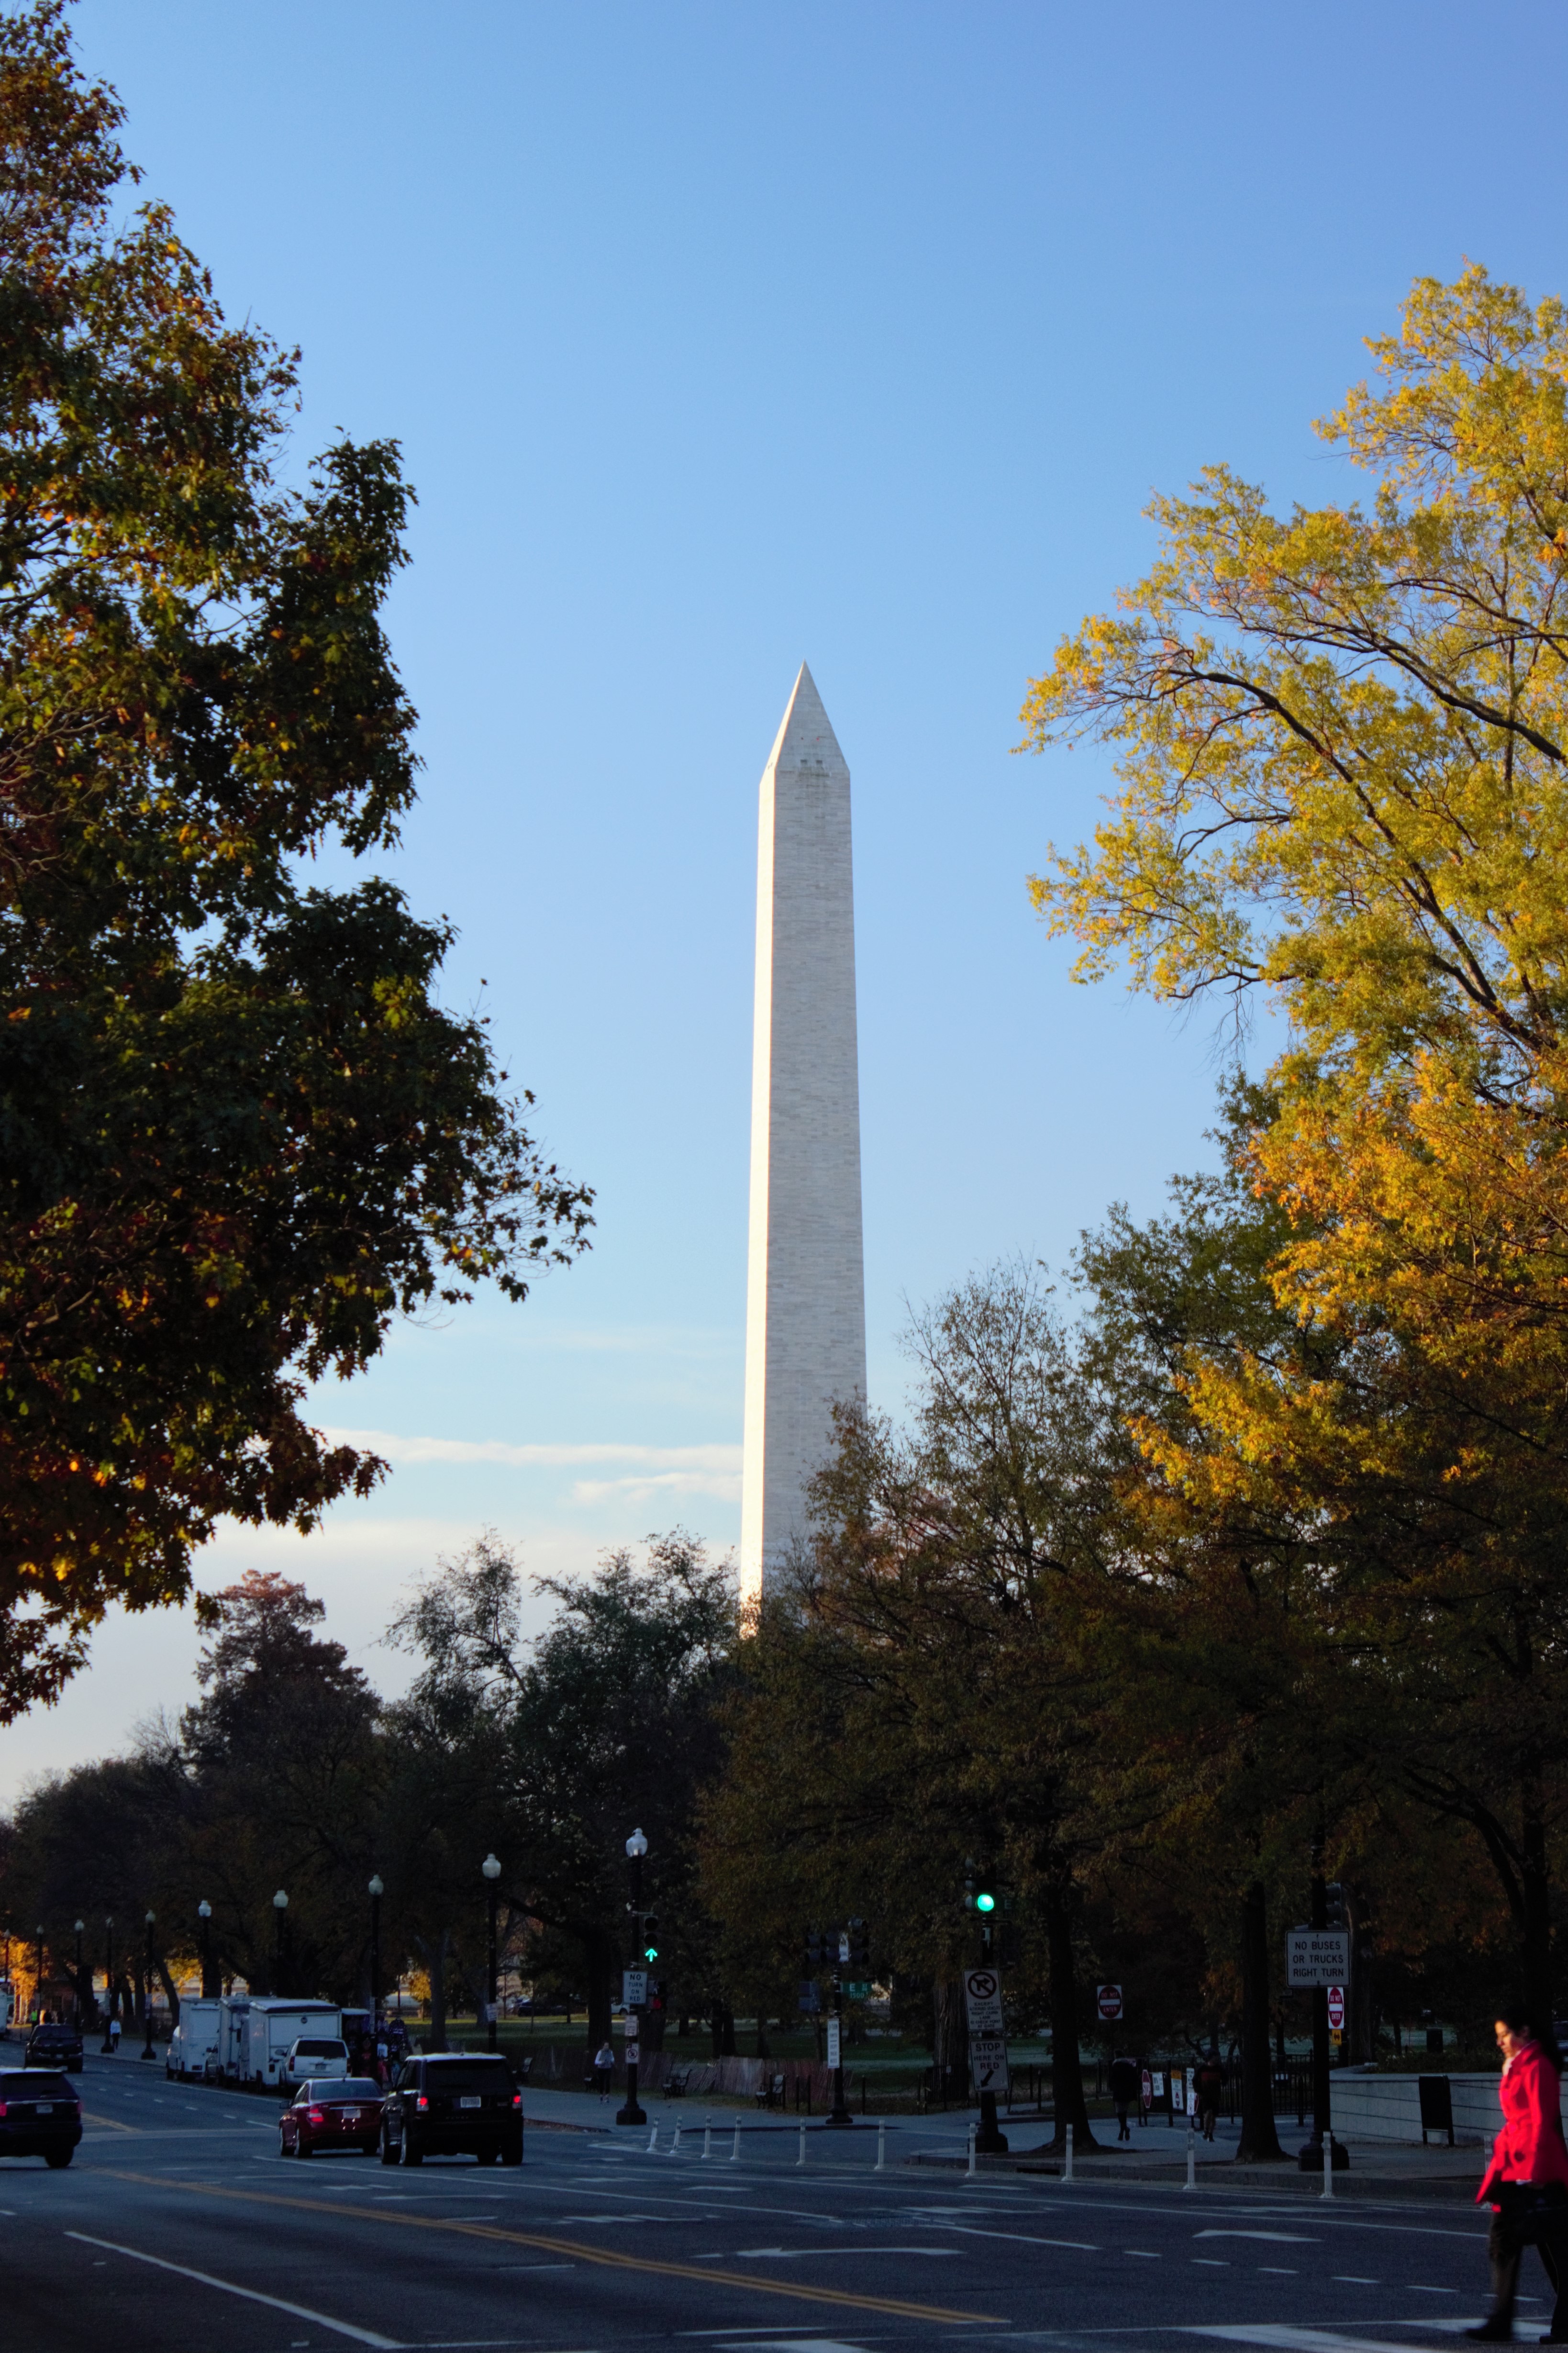
tree, city, skyscraper, monument, downtown, tower, landmark, season, memorial, obelisk, town square